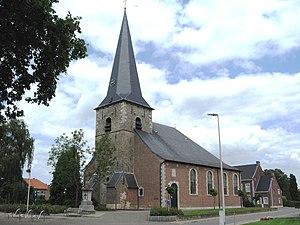
Cette page regroupe une partie des monuments classés de la ville de Looz.